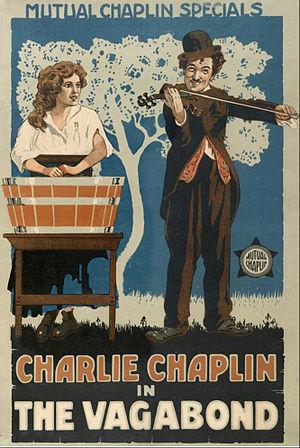
Troisième film de la série produite par Mutual, Charlot musicien marque une étape importante dans l'œuvre de Charles Chaplin puisque apparaissent, pour la première fois, des éléments mélodramatiques dans l'un de ses films.